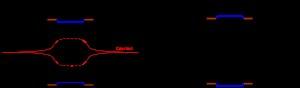
Un disjoncteur à courant continu est destiné à établir, supporter et interrompre des courants continus sous sa tension assignée, que ce soit en condition normale ou anormale par exemple un court-circuit, selon la définition donnée par la Commission électrotechnique internationale. L'interruption d'un courant continu est à la fois différente et plus difficile que celle d'un courant alternatif. Les disjoncteurs à courant continu sont donc très différents de leurs équivalents pour courant alternatif. Des modèles en moyenne tension et haute tension existent actuellement dans le domaine ferroviaire et dans les stations HVDC, cependant jusqu'à présent aucune solution acceptable n'a été trouvée pour réaliser un disjoncteur à courant continu très haute tension : soit le système est trop lent, soit dégage trop de pertes. En 2012, ABB a présenté un concept semblant surmonter les problèmes rencontrés jusqu'à présent. Alstom a démontré une capacité de coupure encore plus rapide en 2013.